Indian Jews in Israel

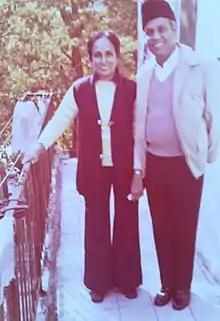
A Jewish couple from Cochin after immigrating to Israel

Since the formation of modern state Israel in 1948, the majority of Indian Jews have "made Aliyah" or emigrated to that country. Jews during the British colonial rule were divided into many different communities such as the Bene Israel and Baghdadi Jews, though the Baghdadi Jews refused to recognize the B'nei Israel as Jews, and withheld dispensing charity to them for that reason while the Bene Israel continued to dispense charity to all those in need. There are reminders of Jewish localities in Kerala still left such as Synagogues.